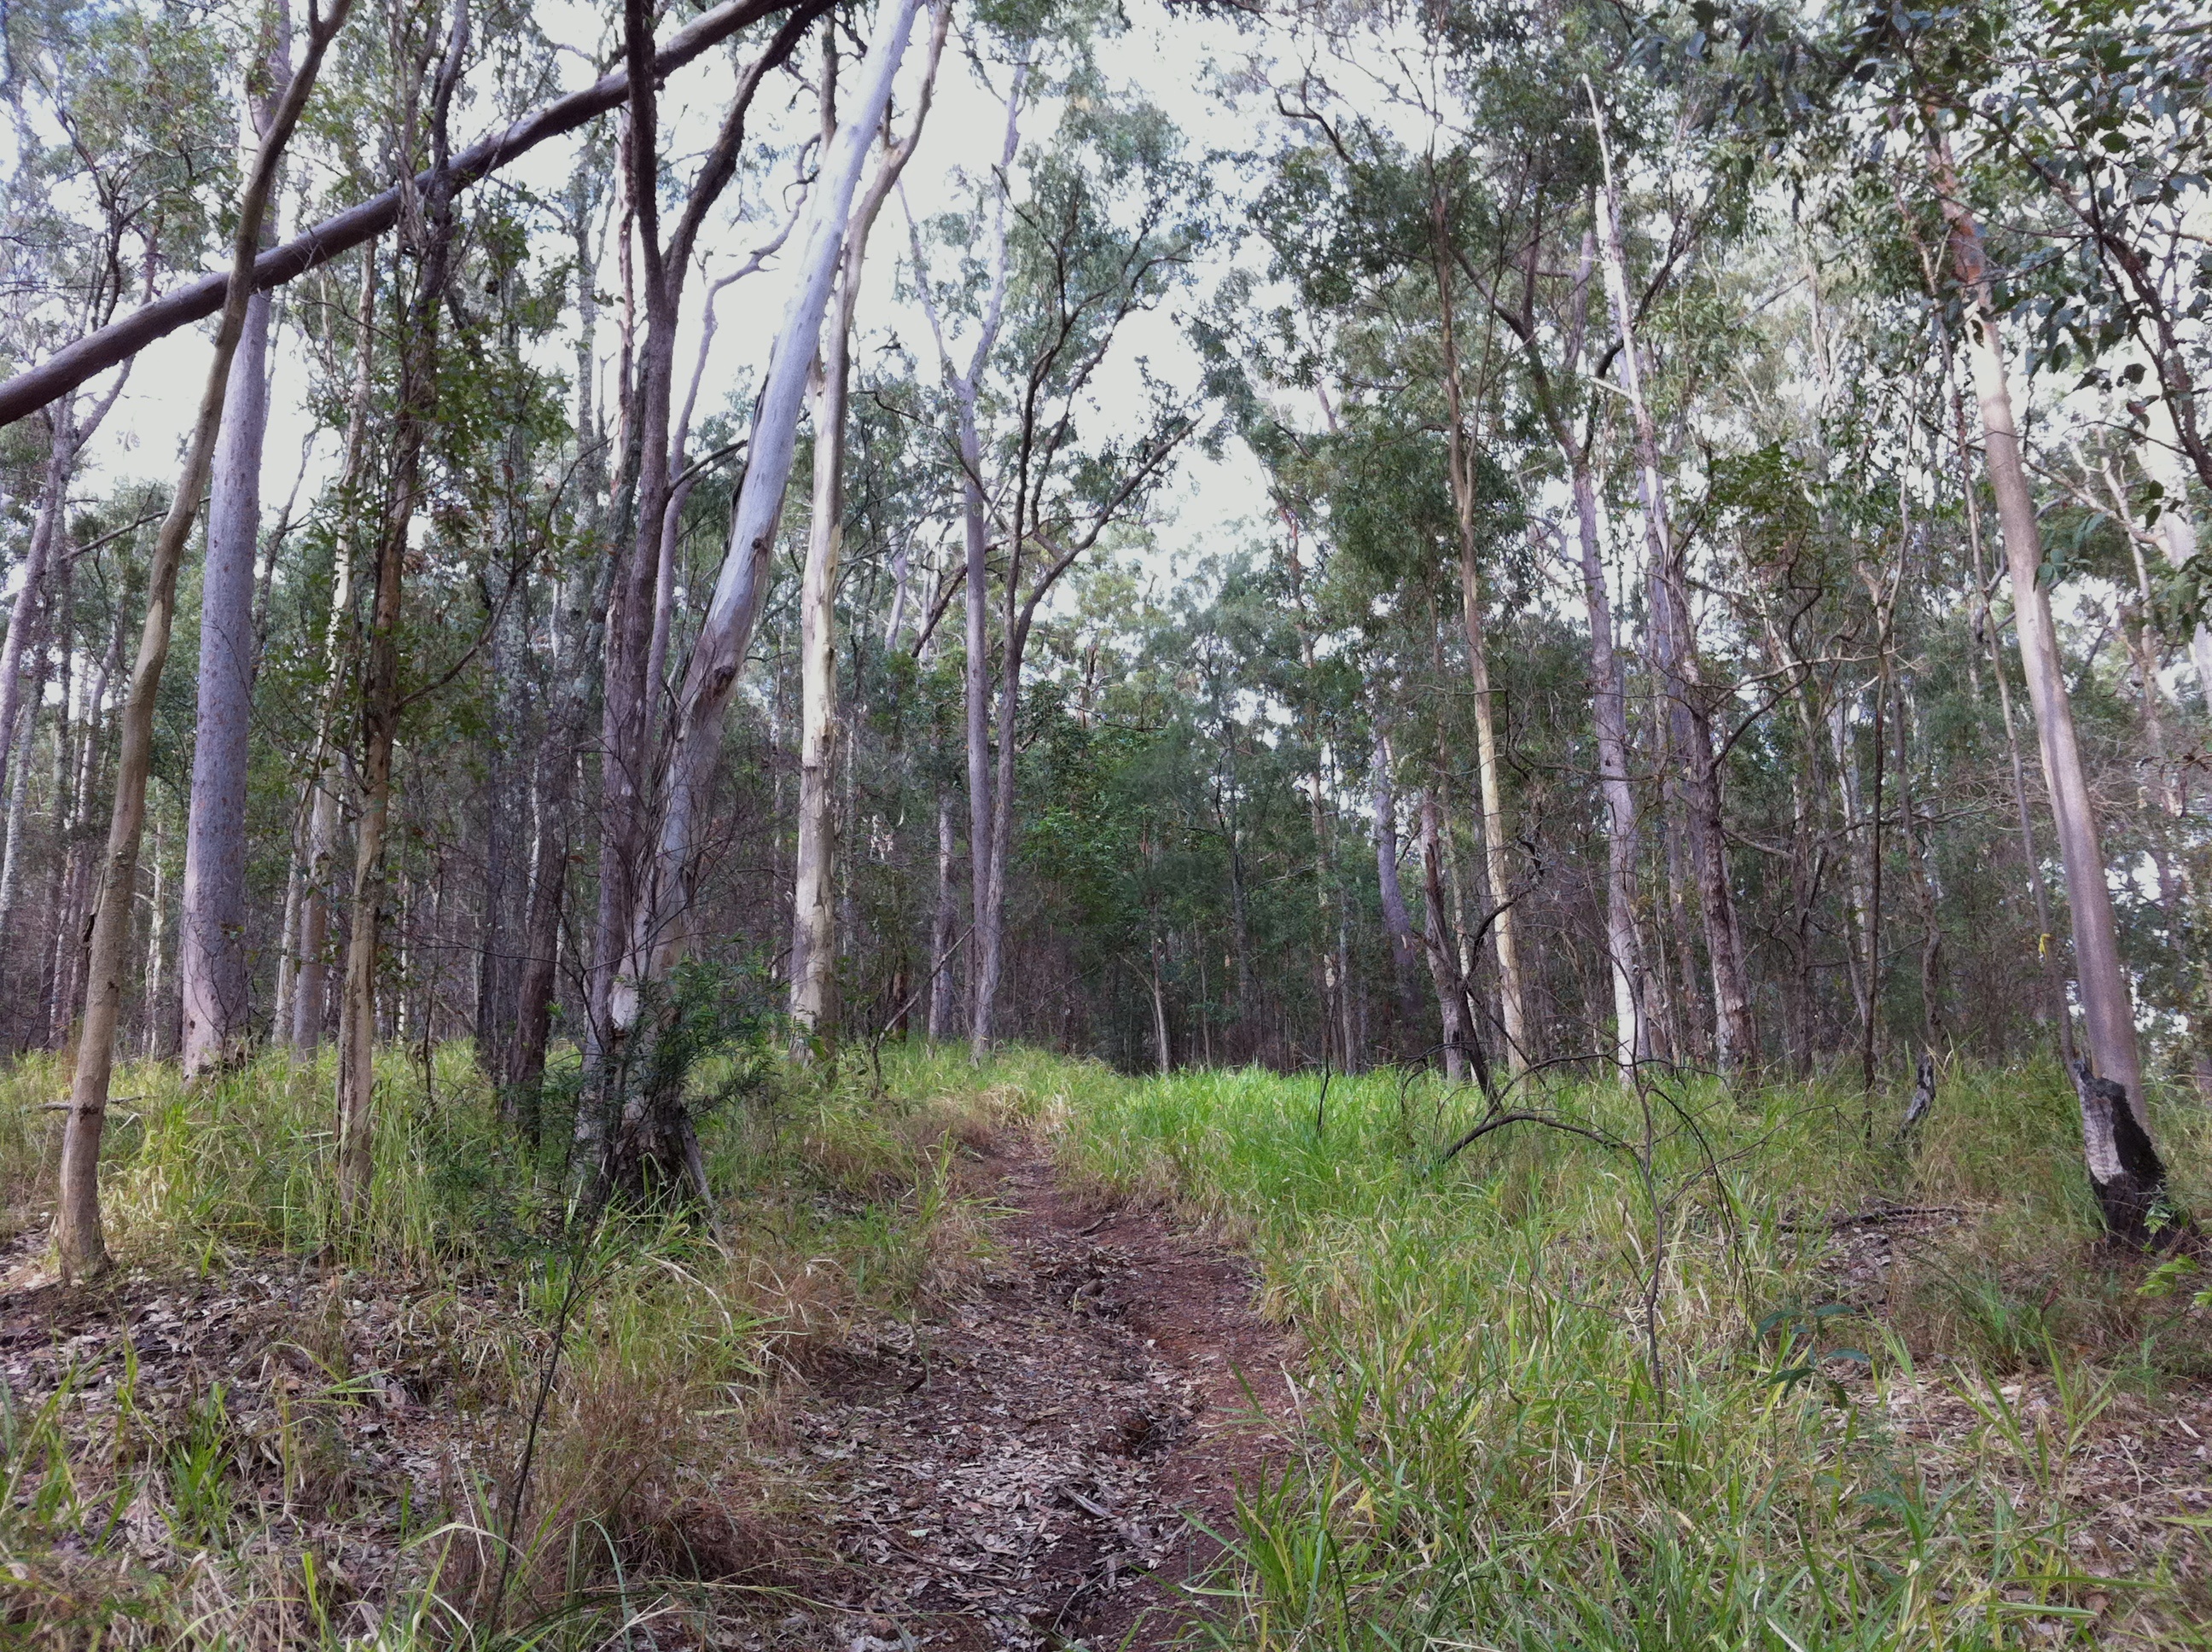
tree, forest, plant, trail, wetland, woodland, habitat, ecosystem, biome, natural environment, woody plant, temperate broadleaf and mixed forest, temperate coniferous forest, land plant, land lot